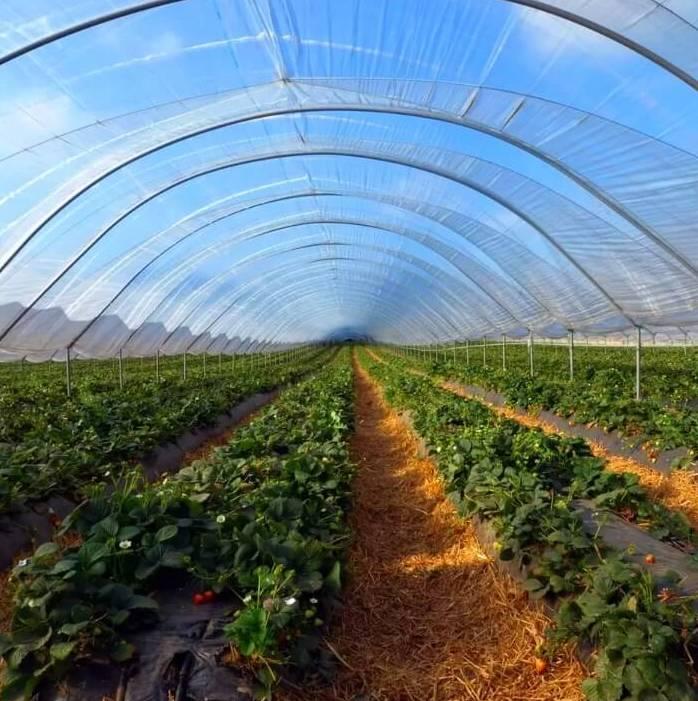
Mimea ya [cs]strawberry[cs] imepandwa kwa safu ndefu ndani ya handaki na plastiki.Njia za udongo zimeunganisha safu za mimea.Handaki linaonekana kutoa kinga kwa mimea kutokana na hali ya hewa.